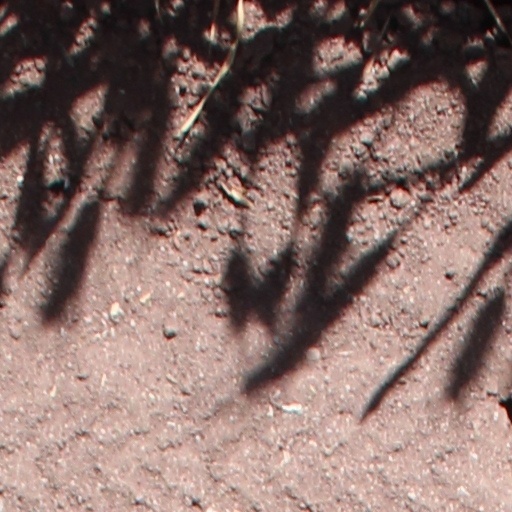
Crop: wheat